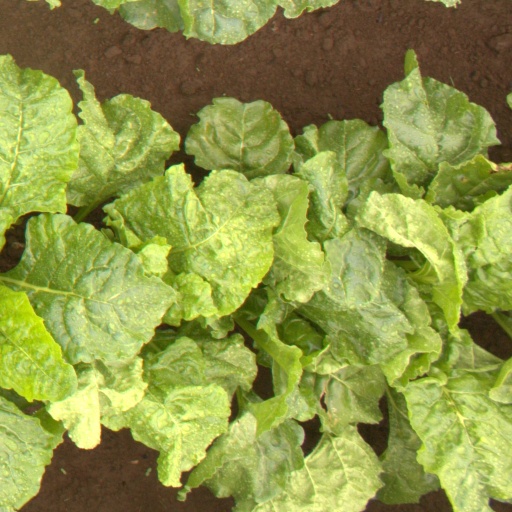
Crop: sugar beet